Abram Flaxer

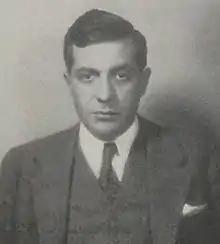
Vito Marcantonio (from 1949's "Pictorial Directory of the 81st Congress") was an important political ally of Flaxer's

Flaxer was a social worker who in the early 1930s joined radical "Rank and File" movements like the Communist Party USA or the Socialist Party of America along with others like Mary van Kleeck, Jacob Fischer, Bertha Capen Reynolds, and Lewis Merrill.